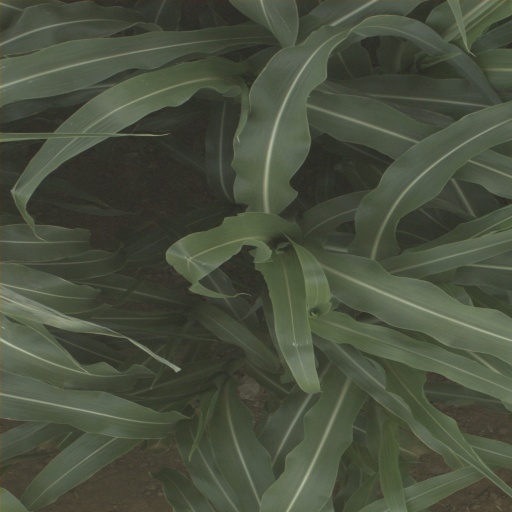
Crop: sorghum